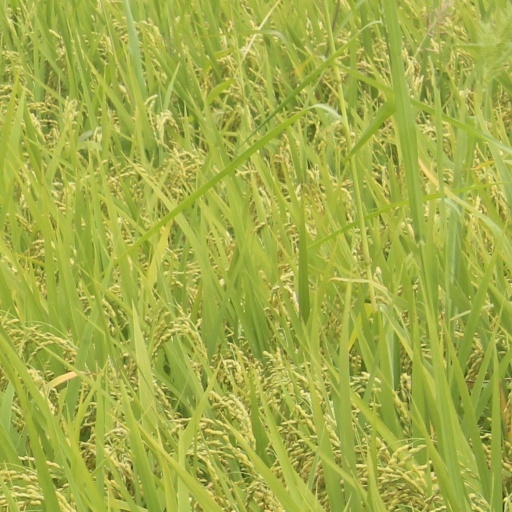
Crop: rice